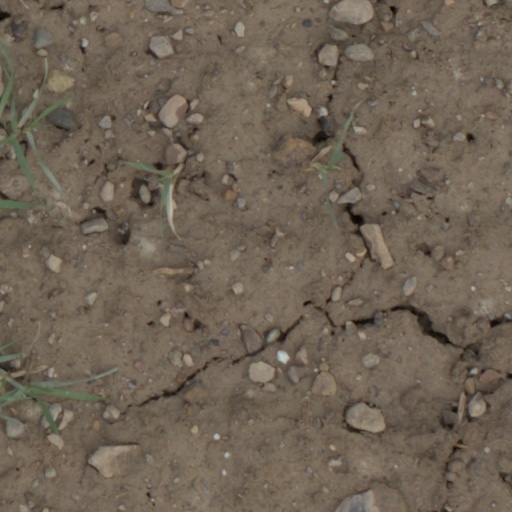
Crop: wheat